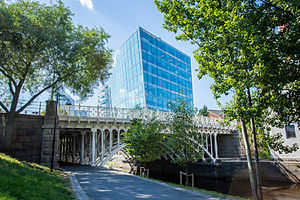
Dagens Næringsliv
Dagens Næringslivs redaktion i Akerselva Atrium